Vasant Panchami

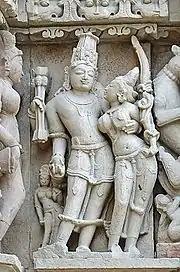
Vasant Panchami, in some places, celebrates the Hindu god of love Kama (left) with Rati, shown above at the Khajuraho temple.

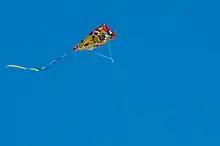
A kite flying at Basant Panchami event. At least since the 19th century, kite flying on Basant has been a popular event in north India well as in the region around Lahore, Pakistan. Kite flying is also traditional in west India on Uttarayan, in Mathura on Viskwakarma Puja and in south India.

Vasant Panchami is a Hindu festival that marks the beginning of preparations for the spring season. Celebrations very by region. Vasant Panchami also marks the start of preparation for Holika or Holi, which occur forty days later. For many, Vasant Panchami is dedicated to goddess Saraswati, revered as the deity of knowledge, language, music, and all arts. She symbolizes creative energy and power in all its forms, including longing and love. The season and festival also celebrate the blooming of yellow mustard flowers, which are linked with Saraswati's favorite color. People wear yellow clothing or accessories, and eat yellow-colored foods.